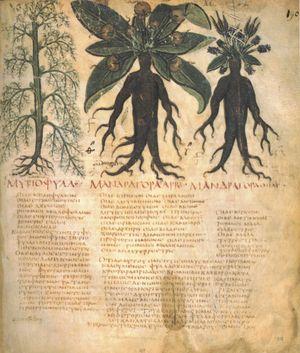
Mandragora, la mandragore, est le nom d'un genre de plantes de la famille des Solanacées.
La mandragore ou mandragore officinale est une plante herbacée vivace, des pays du pourtour méditerranéen, appartenant à la famille des solanacées, voisine de la belladone. Cette plante, riche en alcaloïdes aux propriétés hallucinogènes, est entourée de nombreuses légendes, les anciens lui attribuant des vertus magiques extraordinaires.